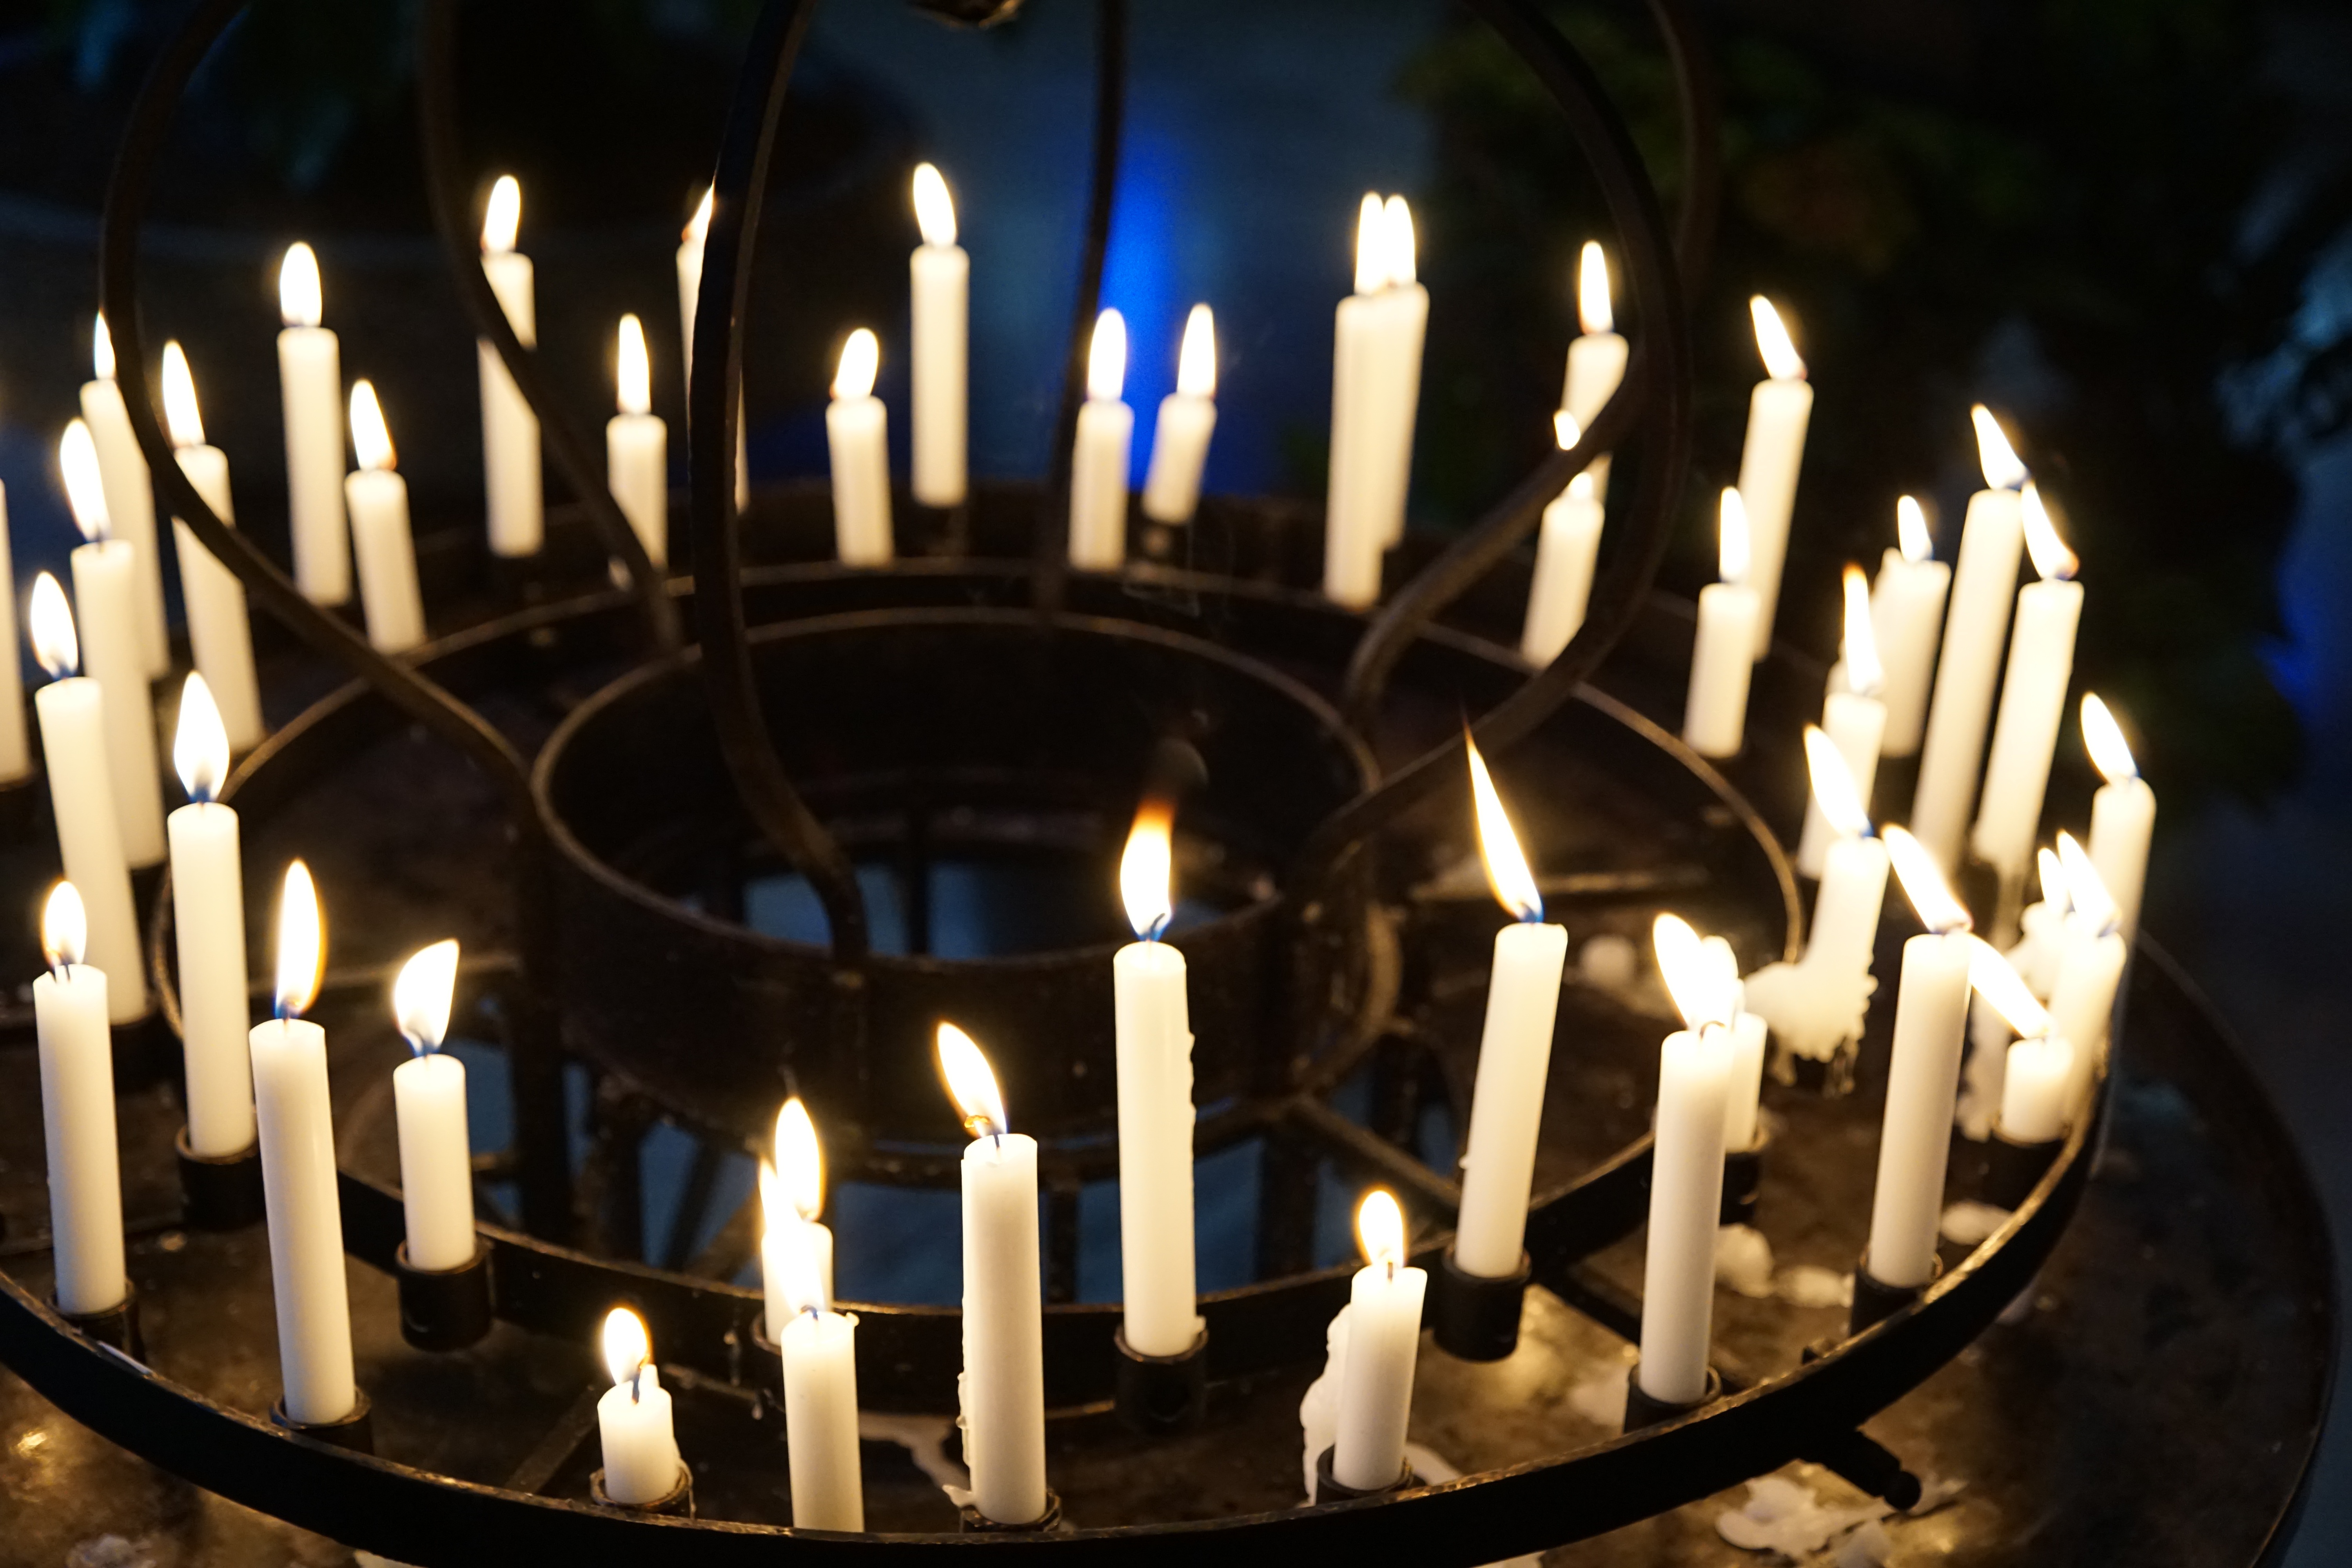
light, white, wheel, kindle, religion, church, lighting, burn, catholic, district, candles, hanukkah, tuttlingen